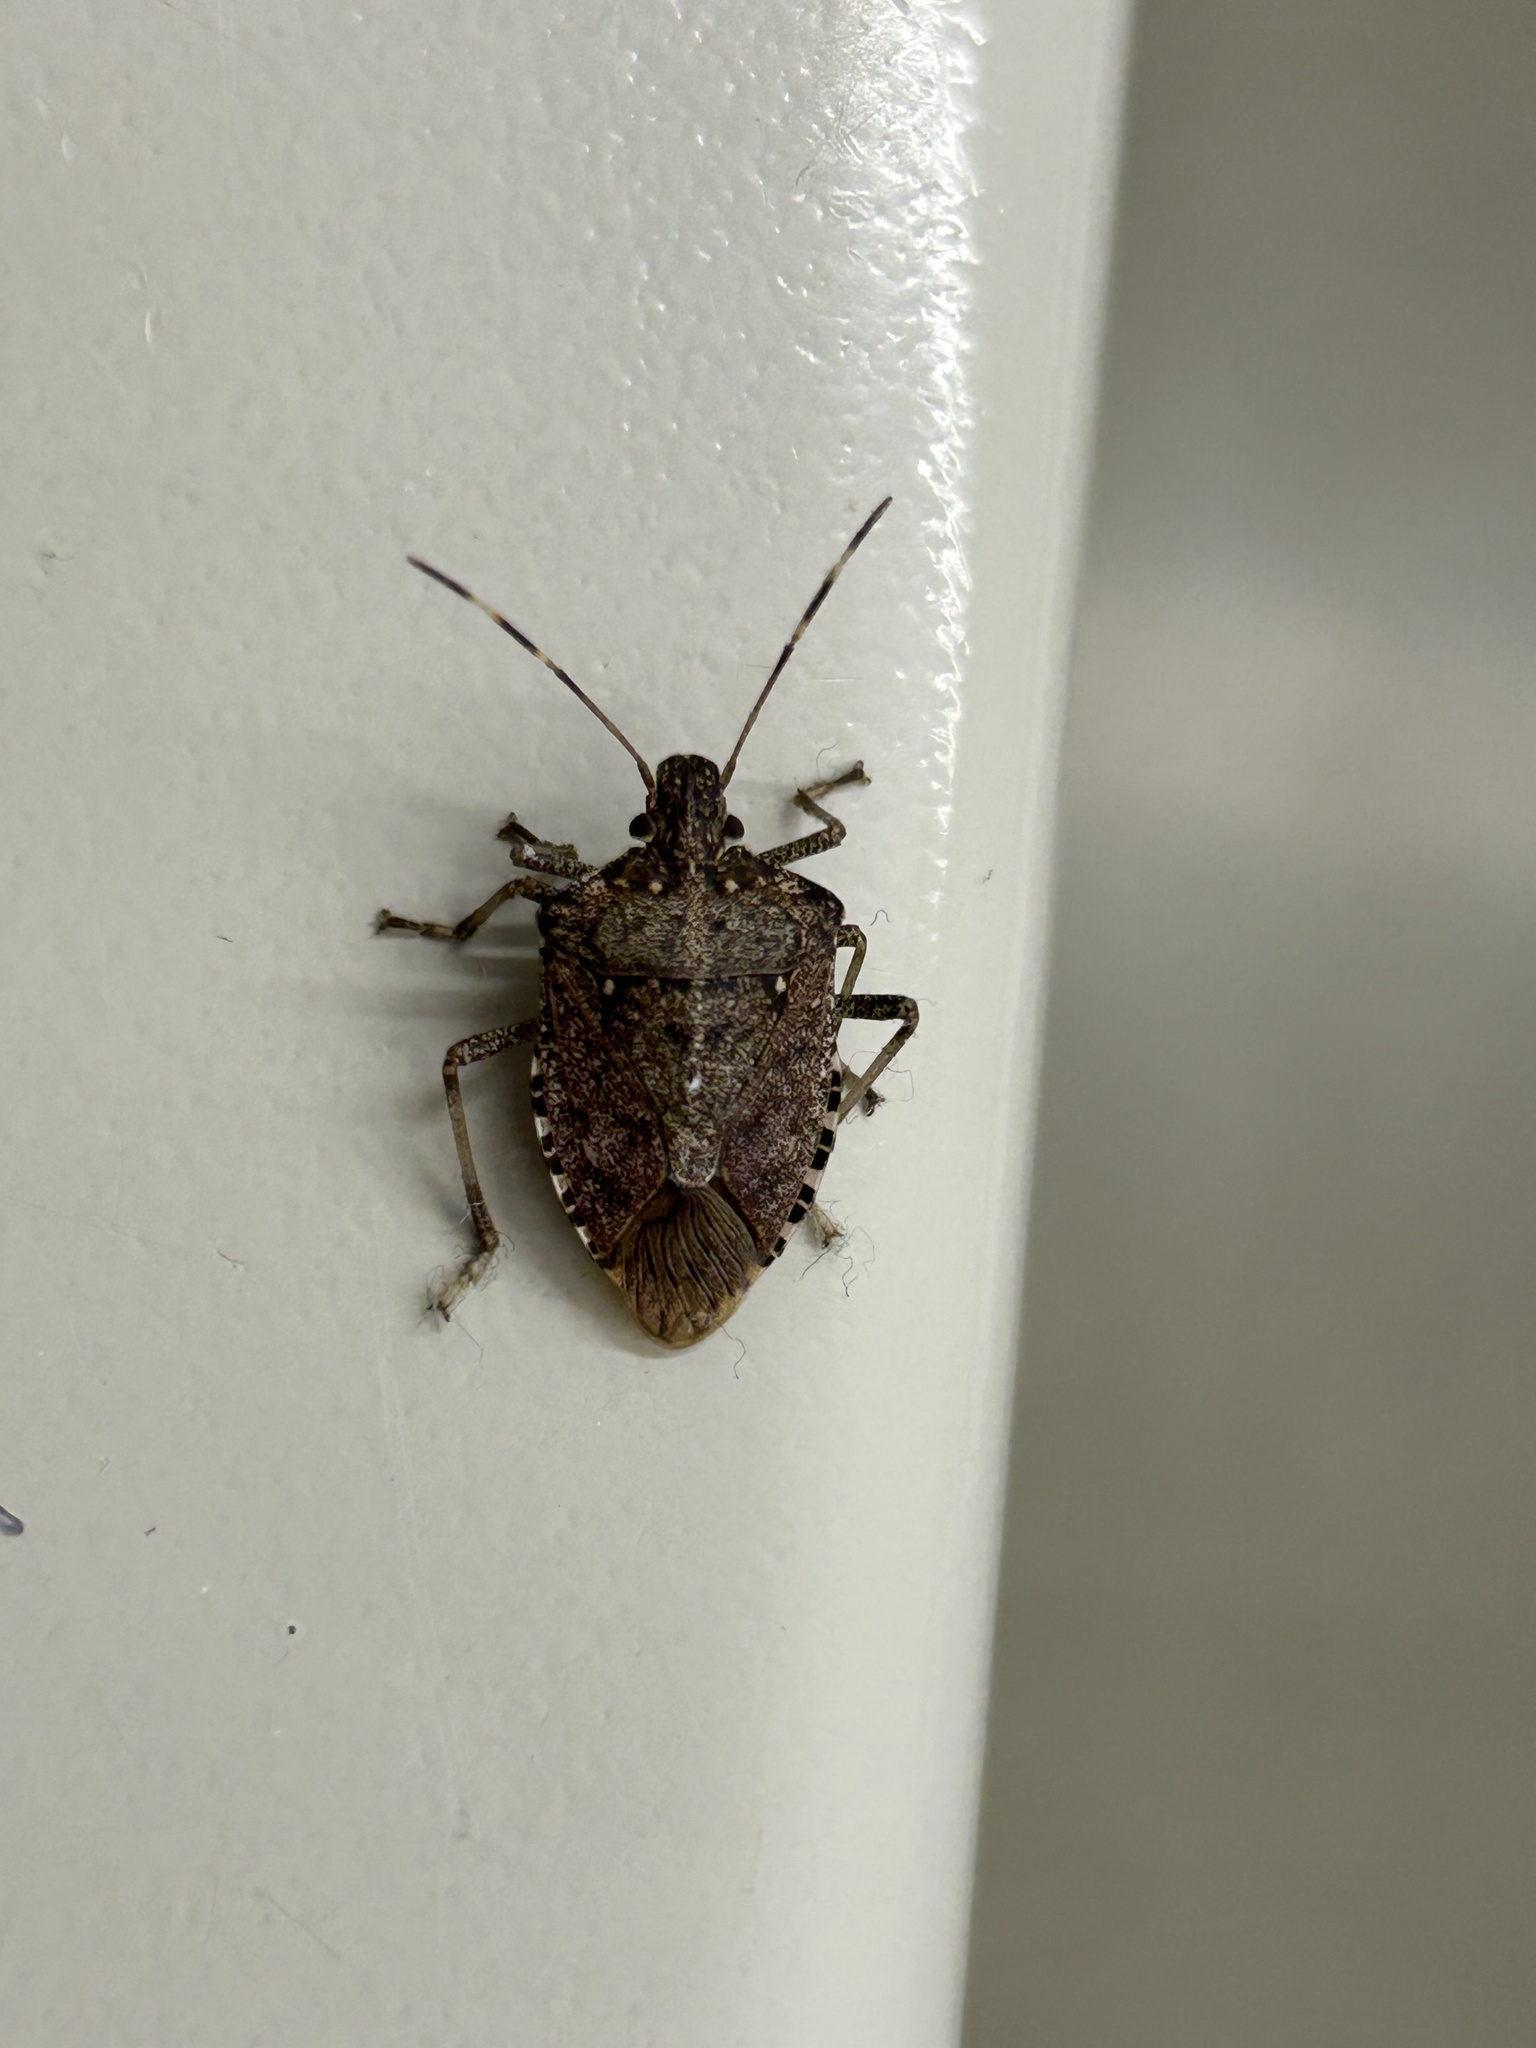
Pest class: stink_bug